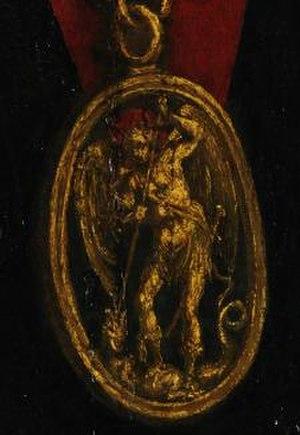
Les Ambassadeurs est un double portrait de Jean de Dinteville bailli de Troyes, seigneur de Polisy et ambassadeur français et Georges de Selve ecclésiastique, érudit et diplomate français, peint par Hans Holbein le Jeune en 1533, actuellement conservé à la National Gallery de Londres. Le tableau est signé et daté en bas à gauche, dans une zone d'ombre : IOANNES HOLBEIN PINGEBAT 1533.